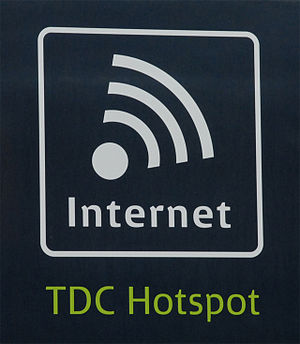
Hotspot (datanet)
Skilt med Hotspot i DSB-tog
Et hotspot kan være en eller flere Wi-Fi trådløse basisstationer, der dækker et område, hvor man selv eller evt. andre har mulighed for lejlighedsvis eller fast adgang til et lokalnet eller internettet via trådløst datanet – eller et datanet-stik.